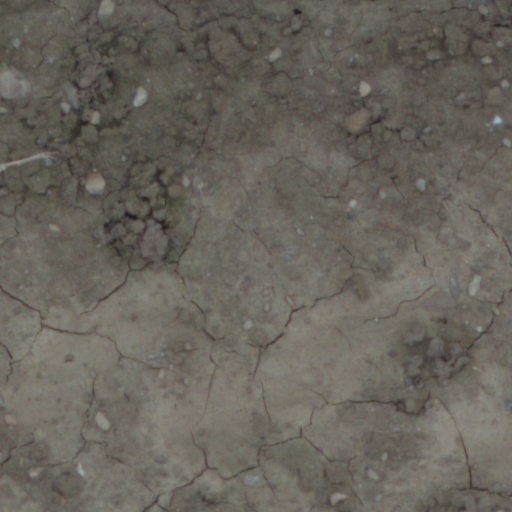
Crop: wheat